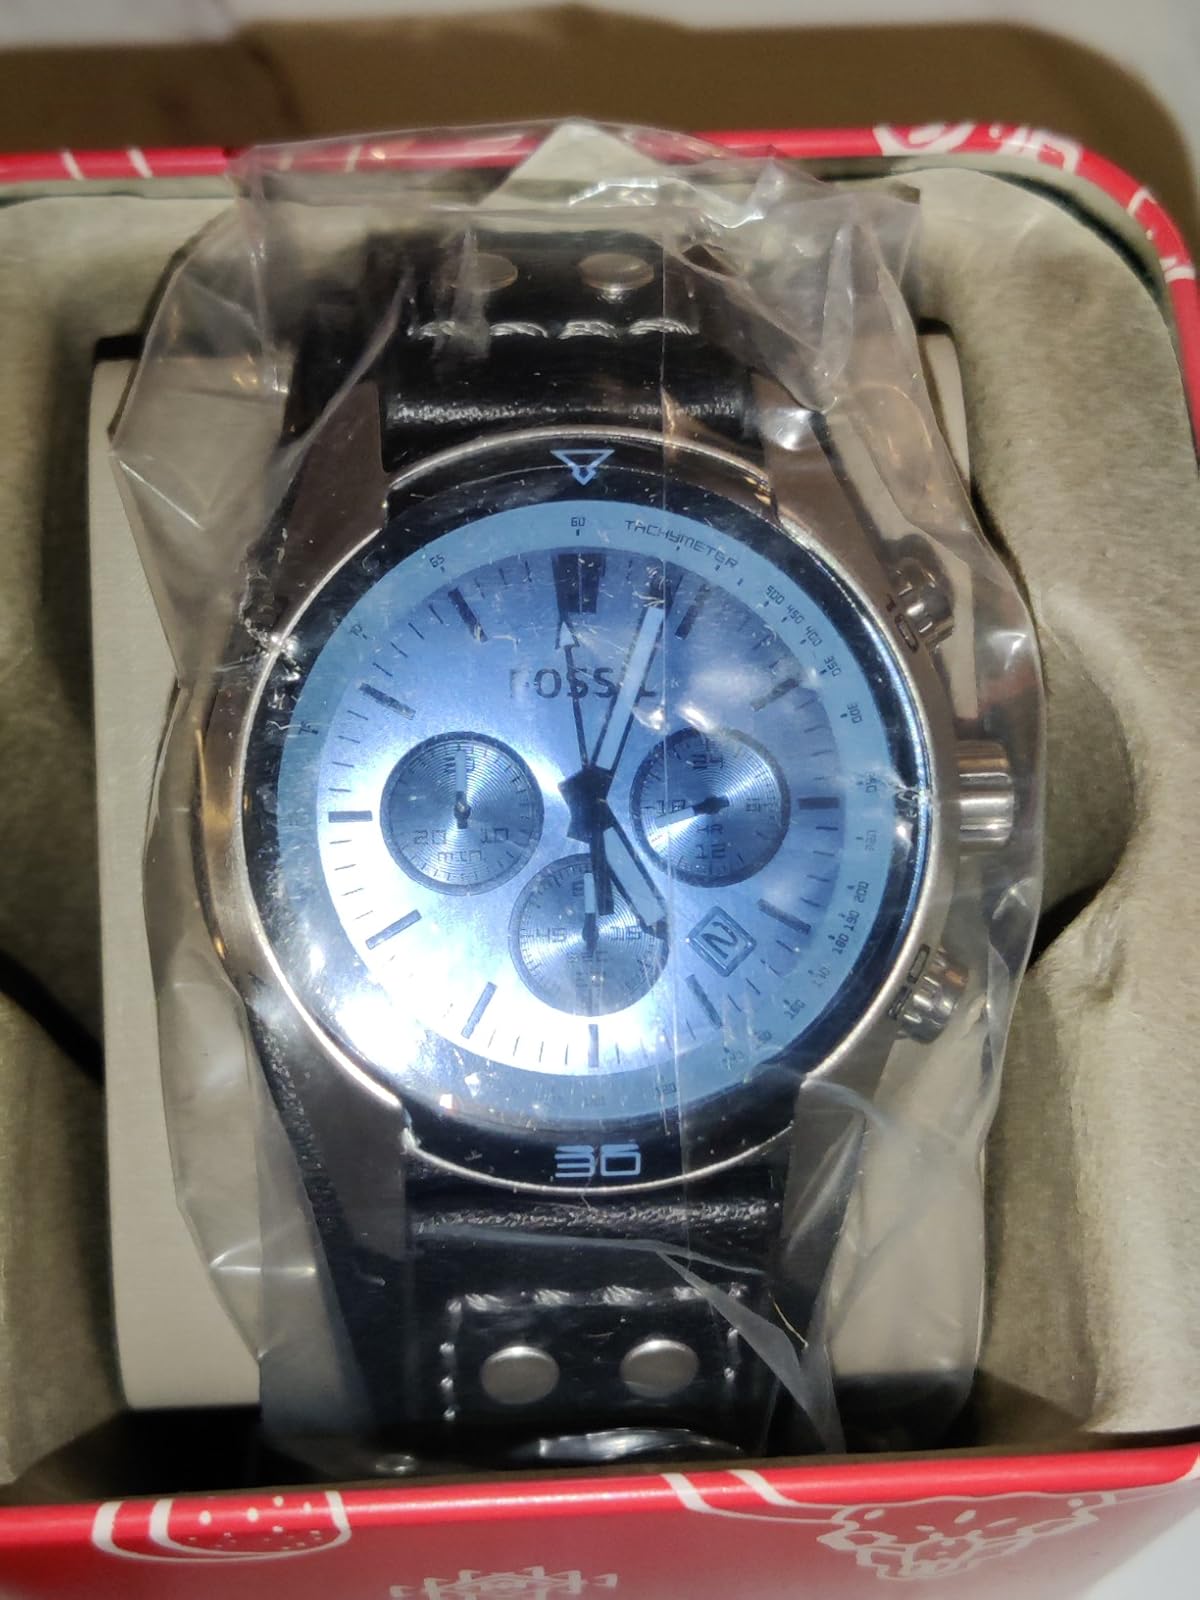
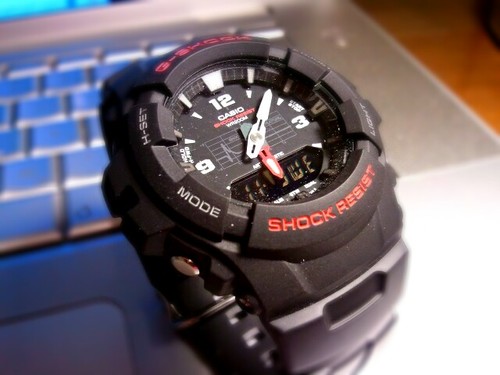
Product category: accessories_watch
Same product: no